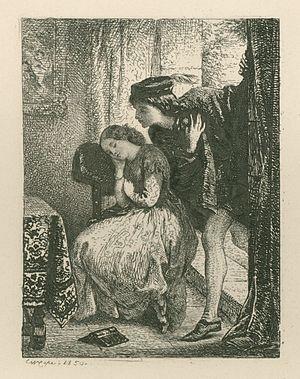
The Stolen Kiss, eau-forte de Charles West Cope (1850). Publié par The Etching Club en 1857.